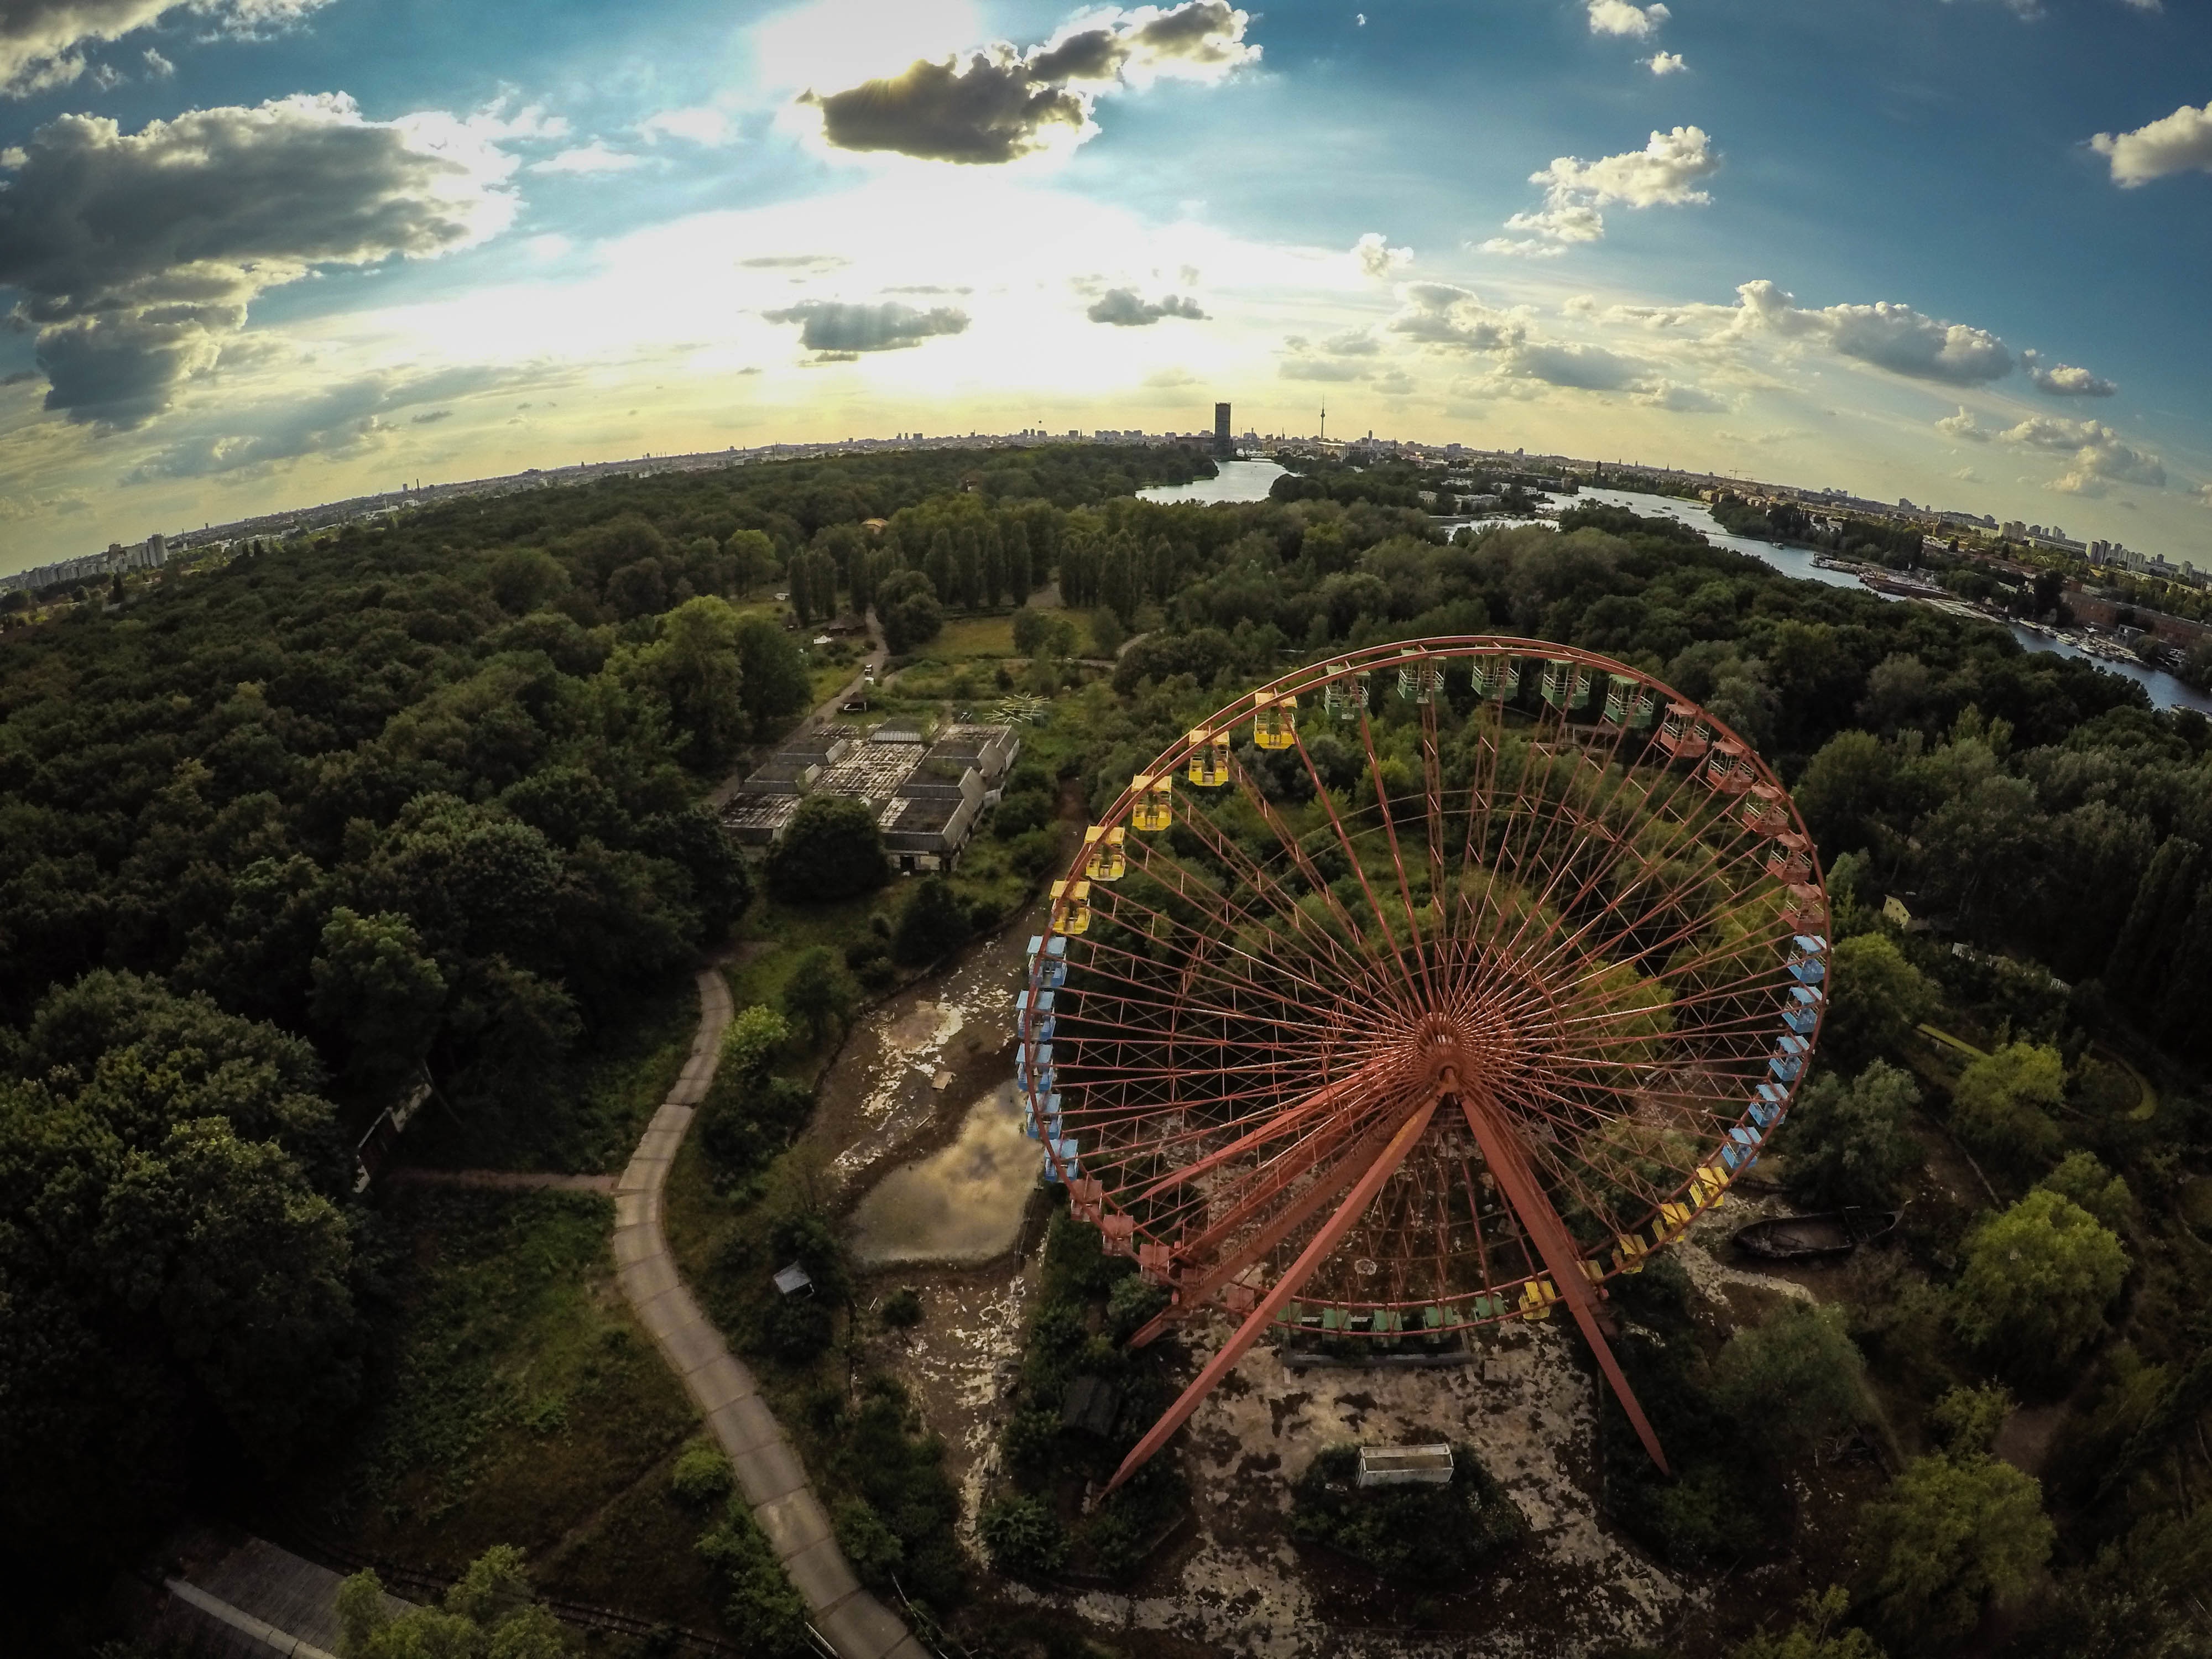
photography, recreation, ferris wheel, park, landmark, tourist attraction, bird's eye view, aerial photography, outdoor recreation, geographical feature, sport venue